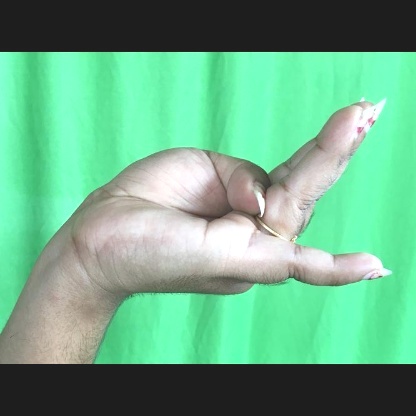
Mudra: Chaturam